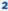
Number: 2